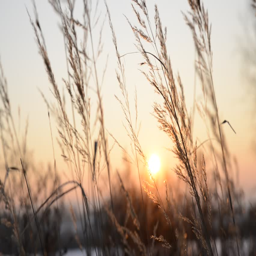
field of feather dry grass during the sunset